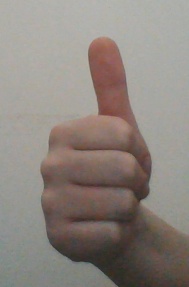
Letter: aleff